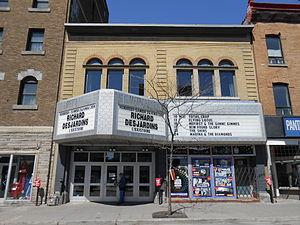
Le Métropolis est une salle de spectacle de Montréal située au 54, rue Sainte-Catherine Est.